Bolesławiec, Łódź Voivodeship

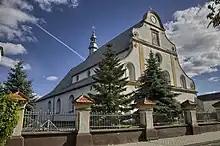
Baroque Holy Trinity church

The town and castle were founded by Duke of Greater Poland Bolesław the Pious of the Piast dynasty. The town was named after him. The castle was captured by King John of Bohemia, but was regained by Polish King Casimir III the Great in 1335. Casimir III then partially rebuilt and strengthened the castle. Bolesławiec was royal town of the Kingdom of Poland, administratively located in the Wieluń County in the Sieradz Voivodeship in the Greater Poland Province. During the Swedish invasion of Poland of 1655–1660, it was captured by the Swedes, however, it was later renovated by local starost Jan Radziejowski.